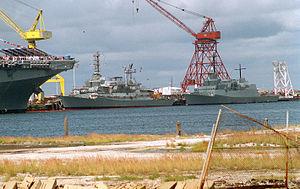
Les Sa'ar V sont une classe de corvettes polyvalente à dominante anti-sous-marins et antinavires de la marine de guerre israélienne construits à 3 exemplaires dans les années 1990 par la société américaine Litton-Ingalls.
Le chantier naval Ingalls de Pascagoula est un important site de construction navale, situé à Pascagoula, dans l'État du Mississippi. Mis en service en 1938, ce chantier naval a été exploité par la société Ingalls Shipbuilding, puis, depuis 1961, par le groupe Litton Industries, racheté par Northrop Grumman en 2001.